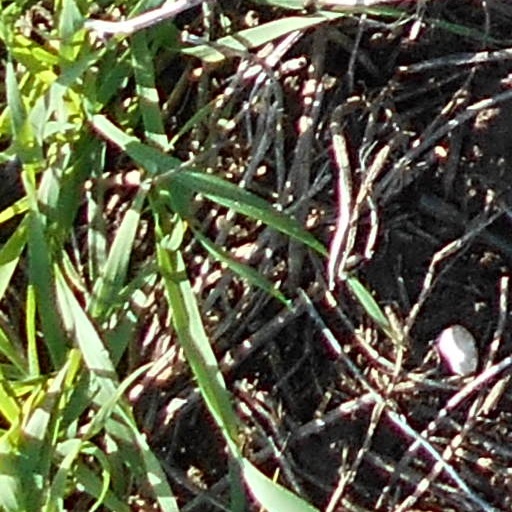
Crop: wheat